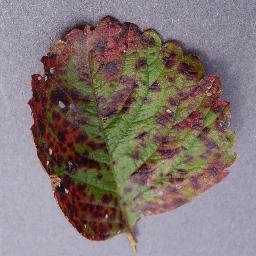
Label: Strawberry___Leaf_scorch